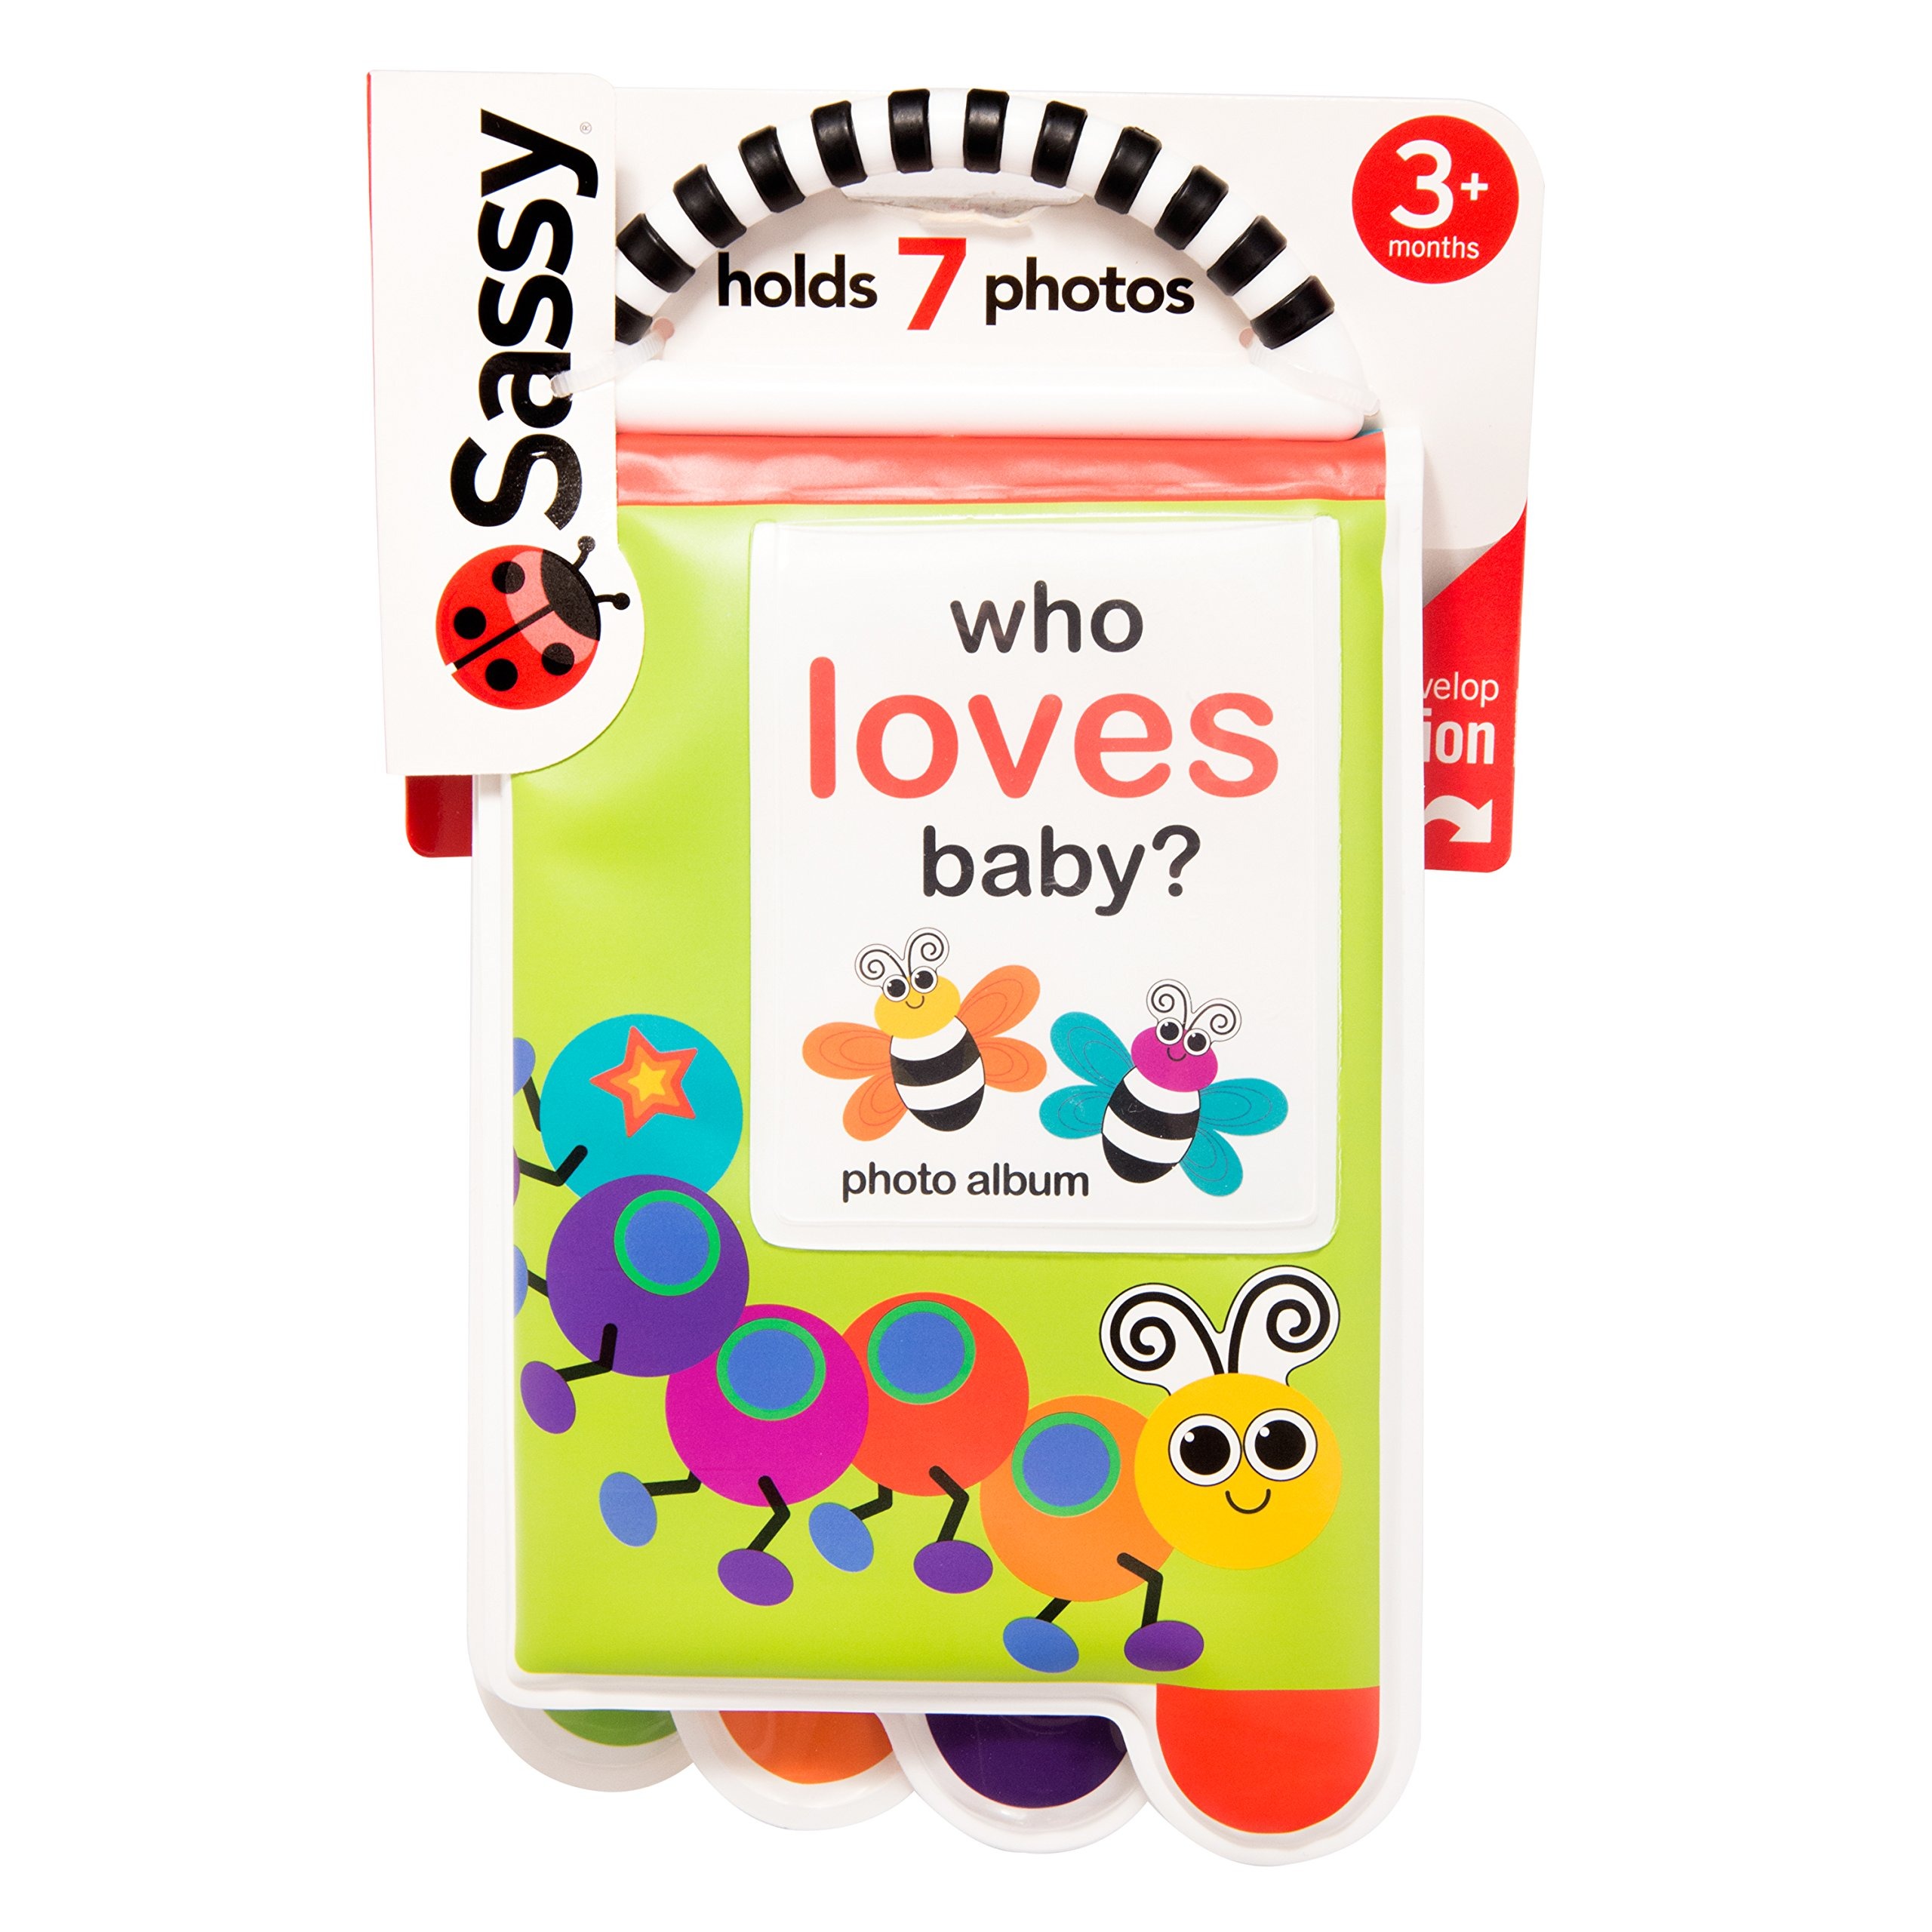
Item Name: Sassy Look Photo Book
Bullet Point 1: Soft baby photo book
Bullet Point 2: Helps baby develop vision with different page inserts and ways to include photos
Bullet Point 3: Increases baby's sense of creativity
Bullet Point 4: Holds 8 photos; 7 - 4x6 and 1 wallet size photo
Bullet Point 5: Multi-Textural handle is safe to hold and mouth
Value: 1.0
Unit: Count

Price: 15.835